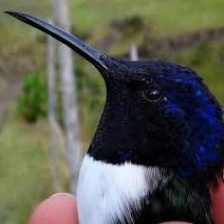
Species: ECUADORIAN HILLSTAR
Scientific name: OREOTROCHILUS CHIMBORAZO
ImageNet parent category: hummingbird